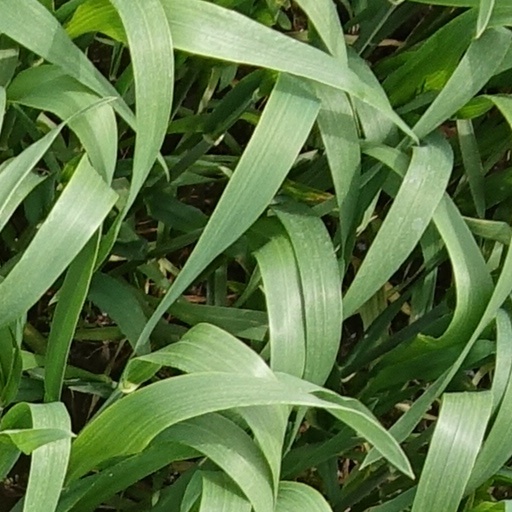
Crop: wheat